List of Friulian place names

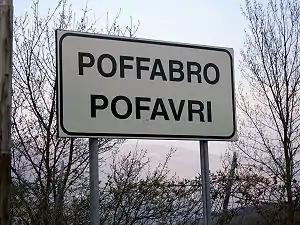
Bilingual sign of Poffabro/Pofàvri

One "comune" (municipality) in the Province of Belluno, Sappada, was historically part of Friuli. In 2010, the "comune" formally asked to become part of Friuli-Venezia Giulia and the Regional Council of Friuli-Venezia Giulia accepted the municipality's demand. Other "comuni" in the Province of Belluno are listed in the Friulian place names outside of Friuli section below.